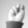
ASL letter: N